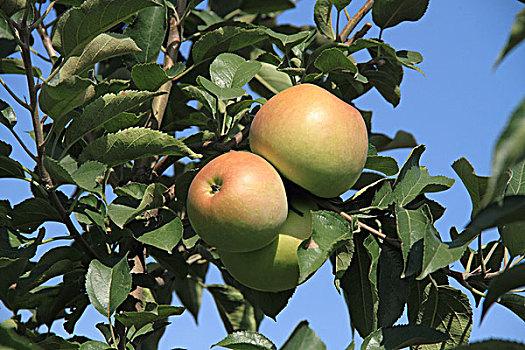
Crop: apple
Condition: healthy